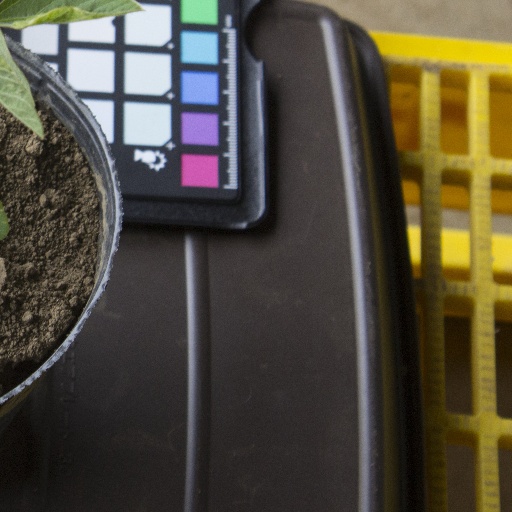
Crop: soybean